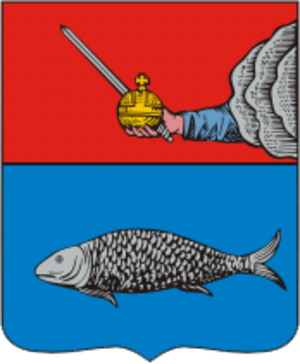
Onega est une ville de l'oblast d'Arkhangelsk, en Russie, et le centre administratif du raïon d'Onega. Sa population s'élevait à 18 830 habitants en 2019.